Robert Fripp

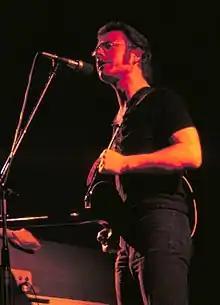
Fripp, on tour with King Crimson, in 1974.

Almost immediately, Fripp, McDonald and Michael Giles formed the first lineup of King Crimson in mid-1968, recruiting Fripp's old Bournemouth College friend Greg Lake as lead singer and bassist and McDonald's writing partner Peter Sinfield as lyricist, light show designer and general creative consultant. King Crimson's debut album, "In the Court of the Crimson King", was released in late 1969 to great success: drawing on rock, jazz and European folk/classical music ideas, it is now regarded as one of the most influential albums in the history of progressive rock. The band was tipped for stardom, but, due to growing musical differences between Fripp on one side and Giles and McDonald on the other, broke up after its first American tour in 1970. A despondent Fripp offered to leave if it would allow King Crimson to survive; however, Giles and McDonald had independently decided that the band's music was "more Fripp's than theirs" and that it would be better if they were the ones to leave.